An Extraordinary Person

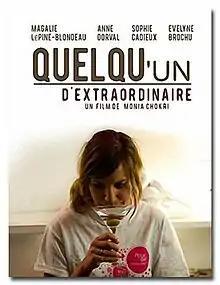
Film poster

An Extraordinary Person is a Canadian short drama film, directed by Monia Chokri and released in 2013. The film stars Magalie Lépine-Blondeau as Sarah, a brilliant academic who suffers from severe social anxiety but must cope with seeing many old friends at her colleague's engagement party. The film's cast also includes Anne Dorval, Sophie Cadieux, Evelyne Brochu, Anne-Élisabeth Bossé, Laurence Leboeuf, Marilyn Castonguay and Anne-Marie Cadieux.